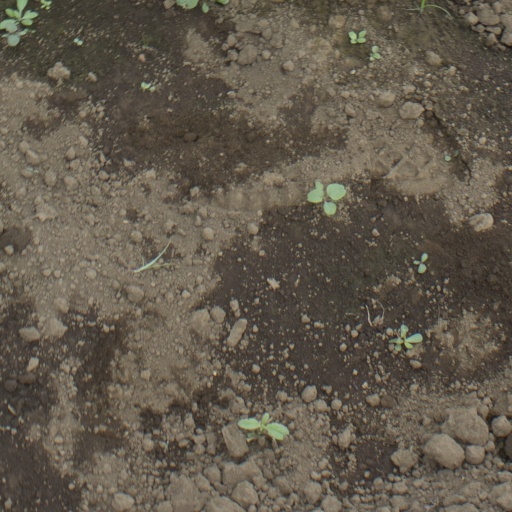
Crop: soybean